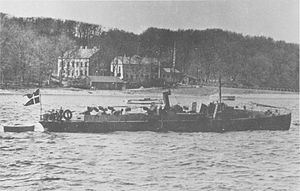
Torpedobaad af 2. kl. Nr. 12-13
Torpedobaad af 2. kl. Nr. 13 fotograferet i 1899. I baggrunden Søminestation Bramsnæsvig. Billede fra Søværnets Fotoarkiv.
Torpedobaad af 2. kl. Nr. 12 og 13 var de sidste torpedobåde af 2. klasse til Den danske Marine. Lige som de tidligere både blev de bygget hos Thornycroft i England. De ankom til Danmark i 1889.